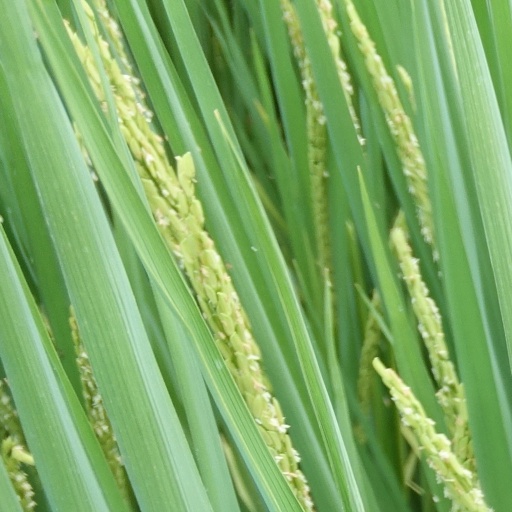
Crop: rice